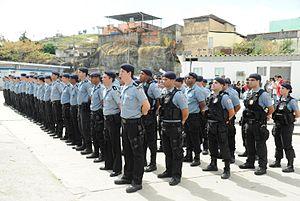
L'Unité de Police Pacificatrice, est un projet du secrétariat d'État de la sécurité publique de la ville de Rio de Janeiro. Il s'agit d'une Police de proximité instituée dans des bidonvilles de la capitale de l'État, dans le but de désarticuler les groupes qui contrôlaient ces territoires sous forme d'États parallèles.
L'Unité de Police Pacificatrice, est un projet du secrétariat d'État de la sécurité publique de la ville de Rio de Janeiro. Il s'agit d'une Police de proximité instituée dans des bidonvilles de la capitale de l'État, dans le but de désarticuler les groupes qui contrôlaient ces territoires sous forme d'États parallèles.